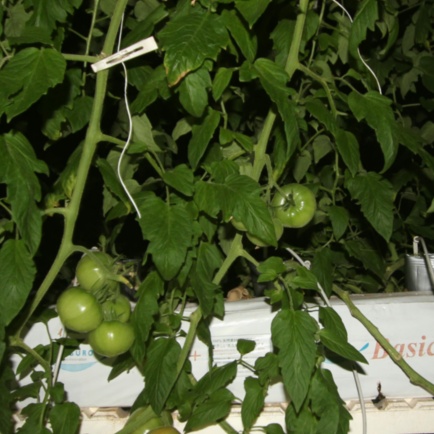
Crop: tomato